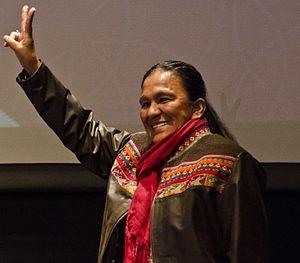
Milagro Sala est une femme politique argentine. Originaire de la province de Jujuy, figure dirigeante de l'indigénisme, elle est à la tête de l'Organisation de quartier Túpac Amaru.